Operation Title

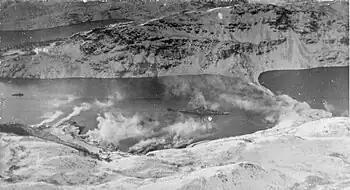
"Tirpitz" partially covered by a smokescreen at Kaafjord. The battleship was repeatedly attacked at this anchorage.

"Arthur" was scuttled in the channel between Tautra and the Frosta peninsula at about 1 am on 1 November. The exhausted Allied personnel rowed ashore, equipped only with maps, pistols and a small quantity of food. The Norwegians expected to be shot if they were captured, but the British believed they would be treated as prisoners of war as they were wearing military uniforms. They were unaware of the Commando Order that had been issued by Hitler on 18 October 1942. This directed that all Allied special forces personnel who were taken prisoner were to be executed after being interrogated.